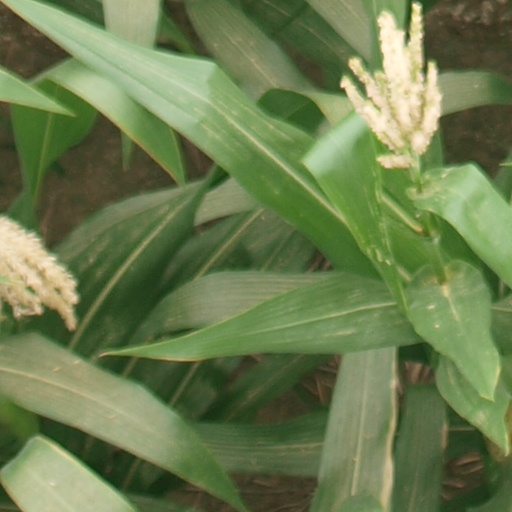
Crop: maize; corn